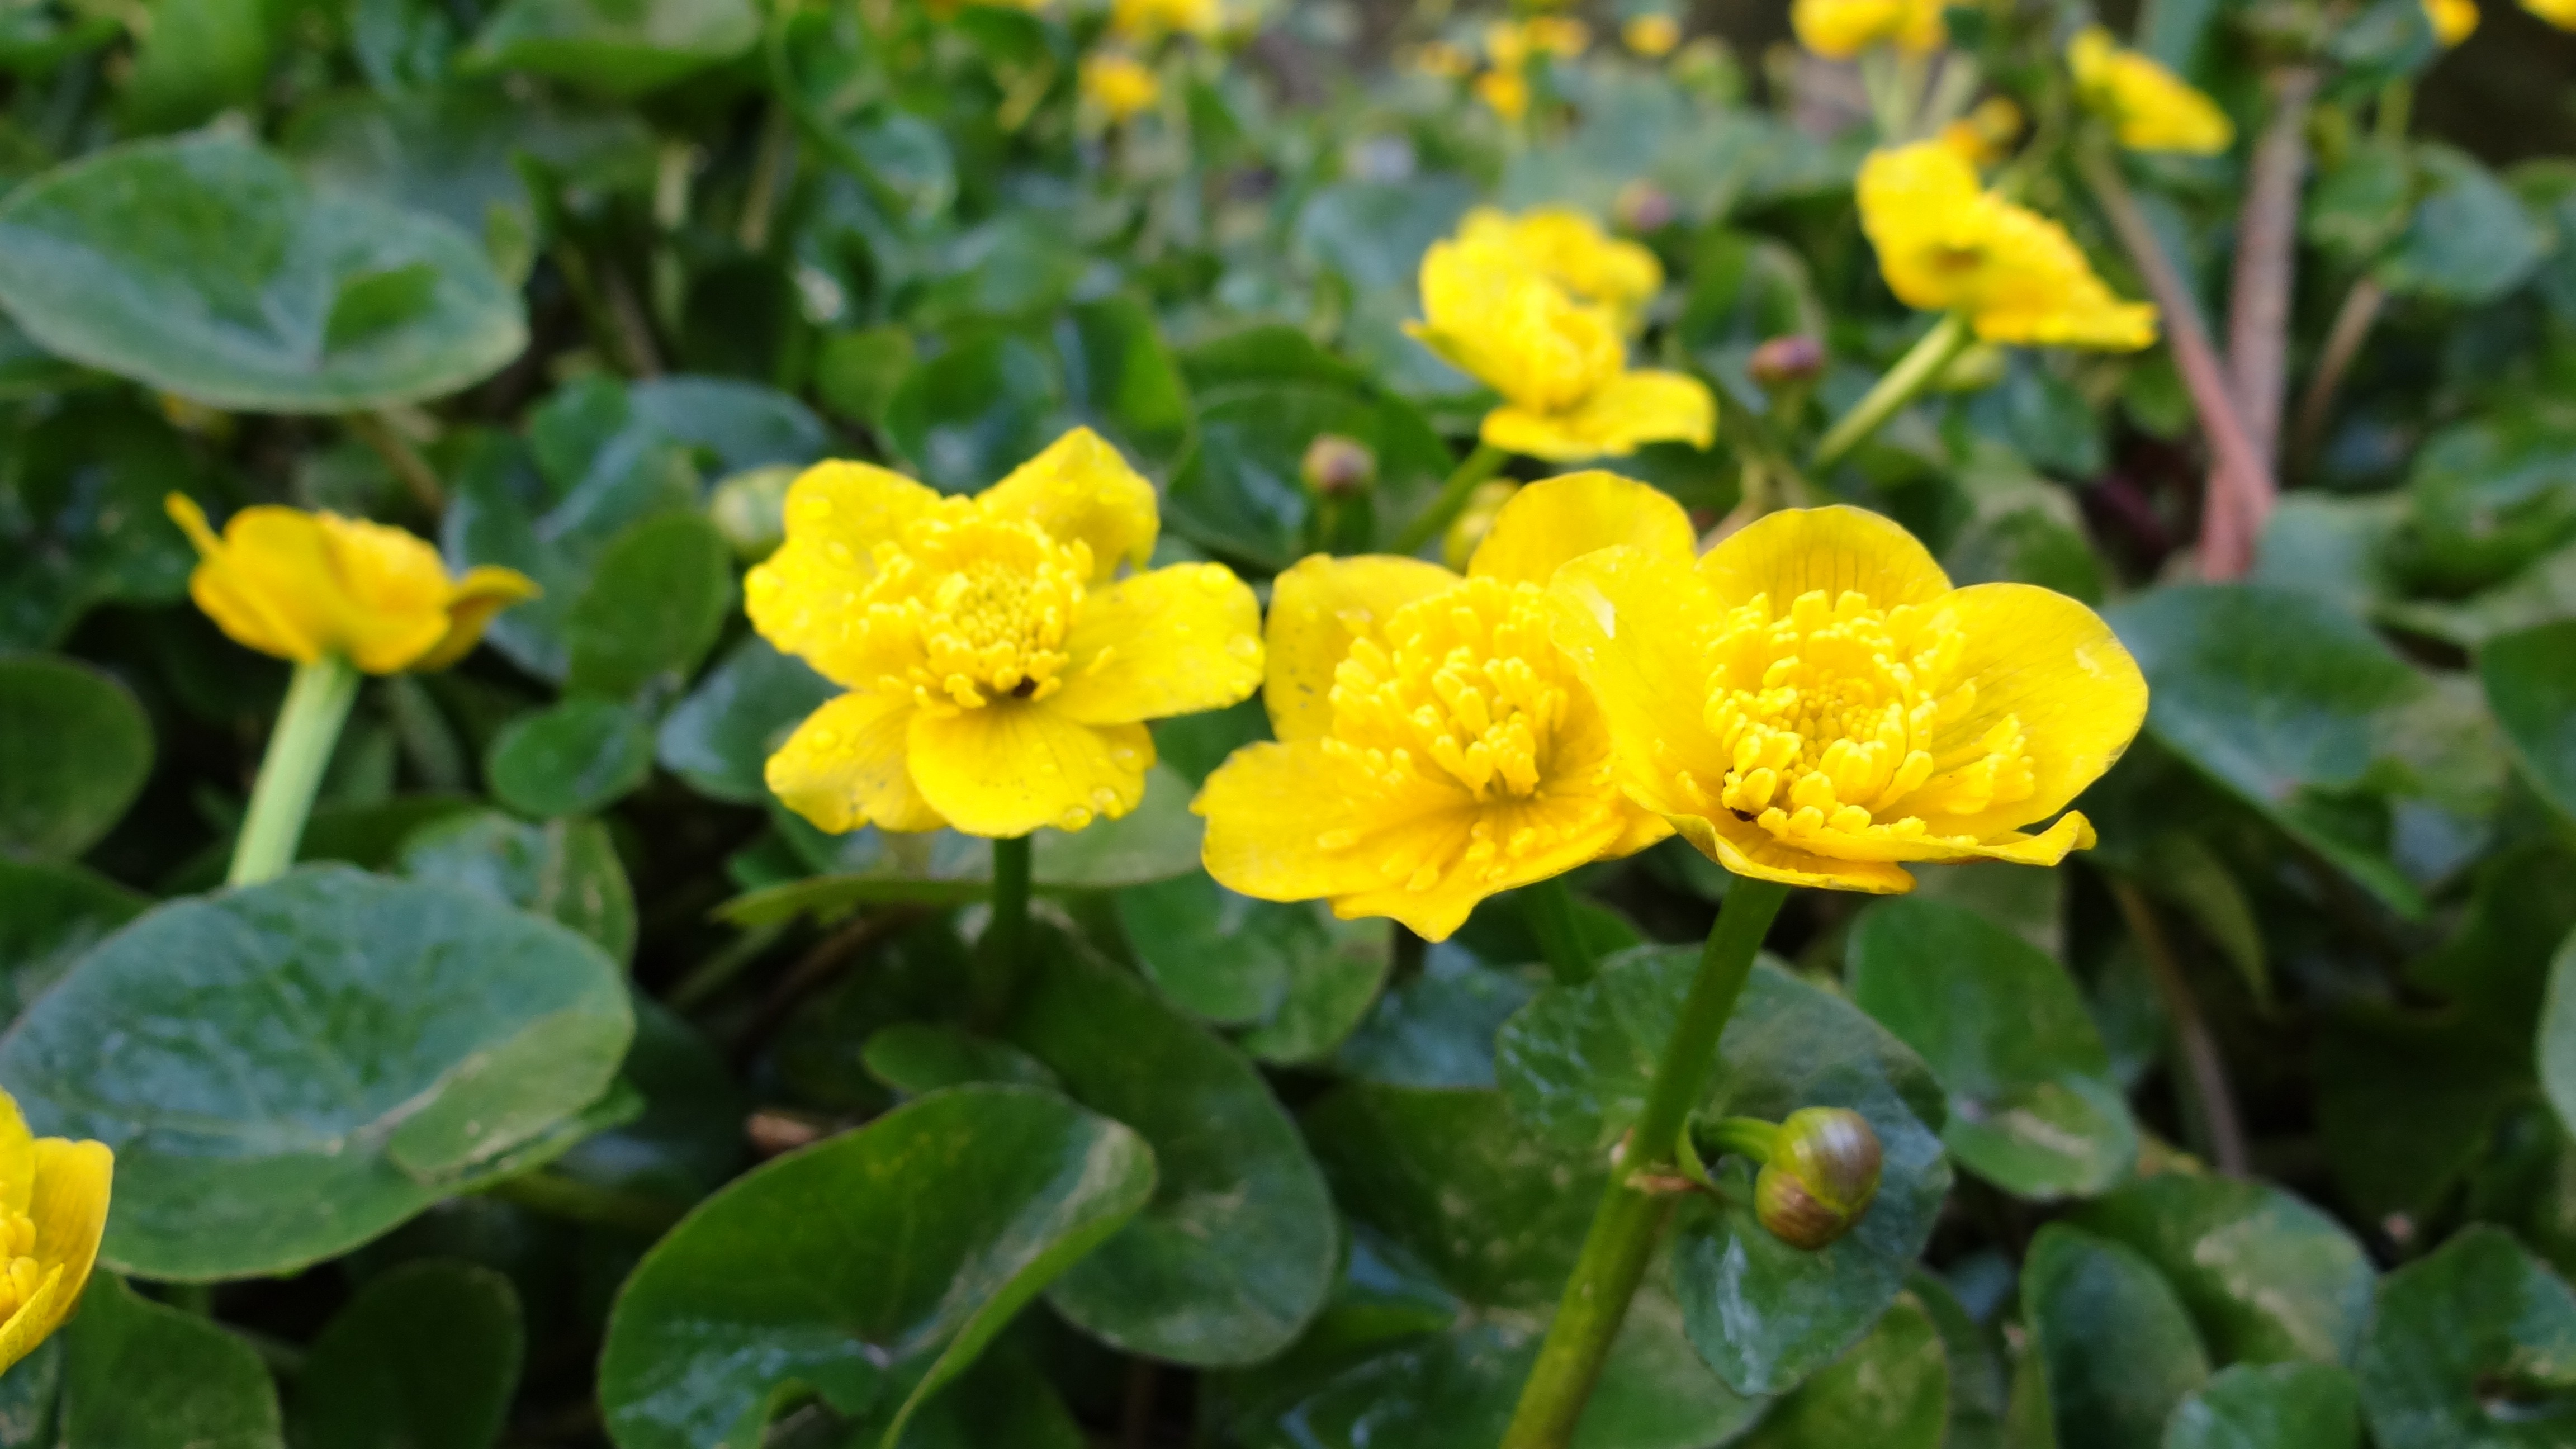
nature, plant, flower, produce, yellow, flora, wildflower, shrub, flowering plant, pond plant, caltha palustris, annual plant, land plant